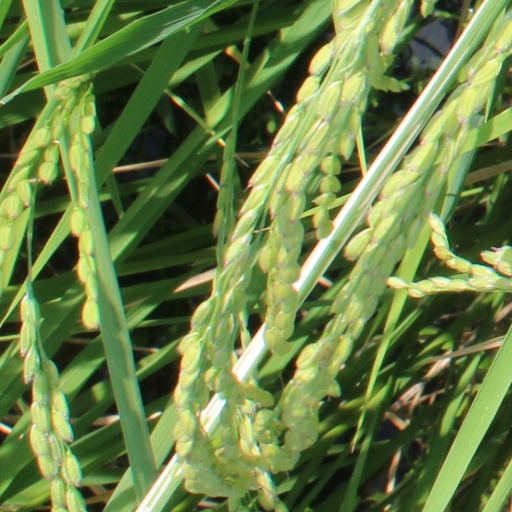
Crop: rice